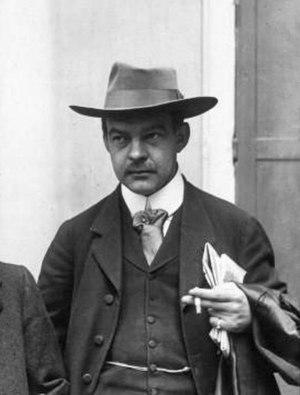
Jean-Jacques Waltz, alias Hansi ou Oncle Hansi, né le 23 février 1873 à Colmar et mort le 10 juin 1951 à Colmar, est un artiste illustrateur alsacien et français.